Gustavus Aird

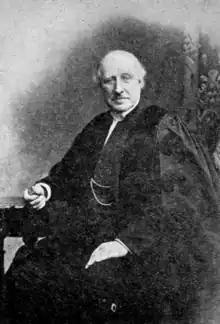
Gustavus Aird from Caithness and Sutherland

Gustavus Aird (1813–1898) was a Scottish minister of the Free Church of Scotland who served as Gaelic Moderator of the General Assembly in Inverness in 1888. He was an active campaigner against the Highland Clearances.